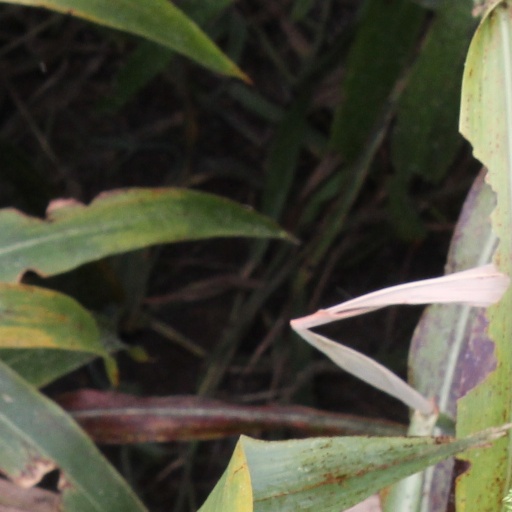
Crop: sorghum